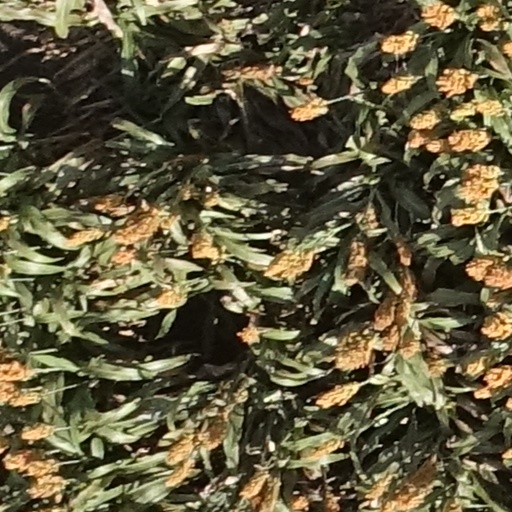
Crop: sorghum